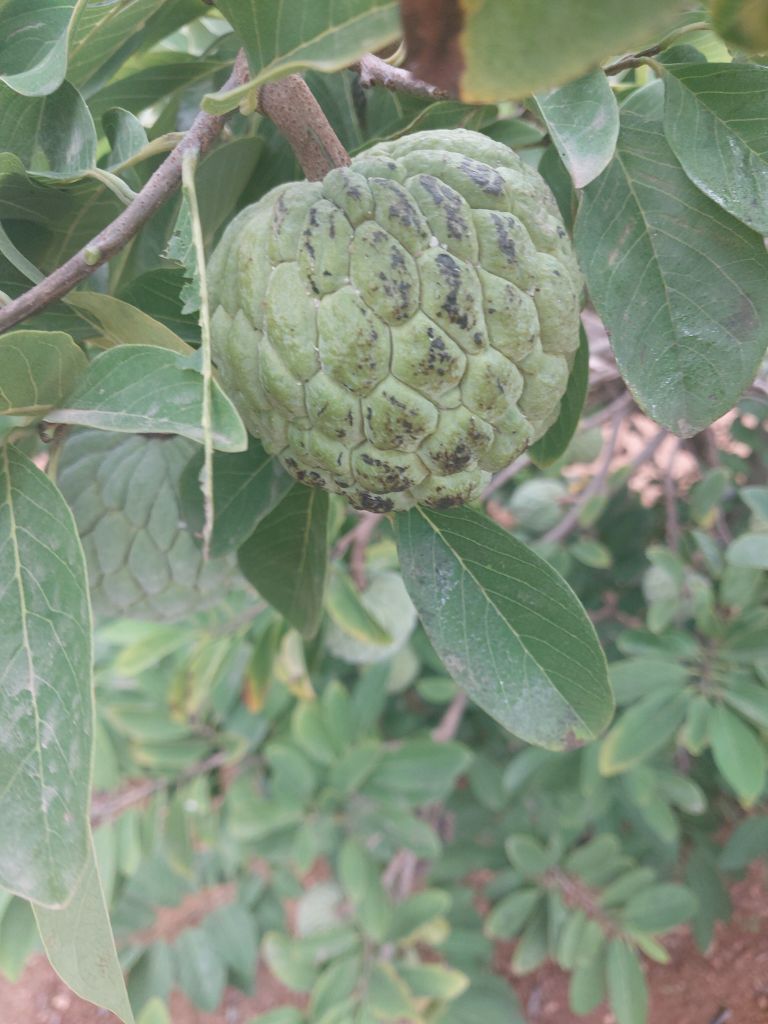
Disease label: Blank Canker